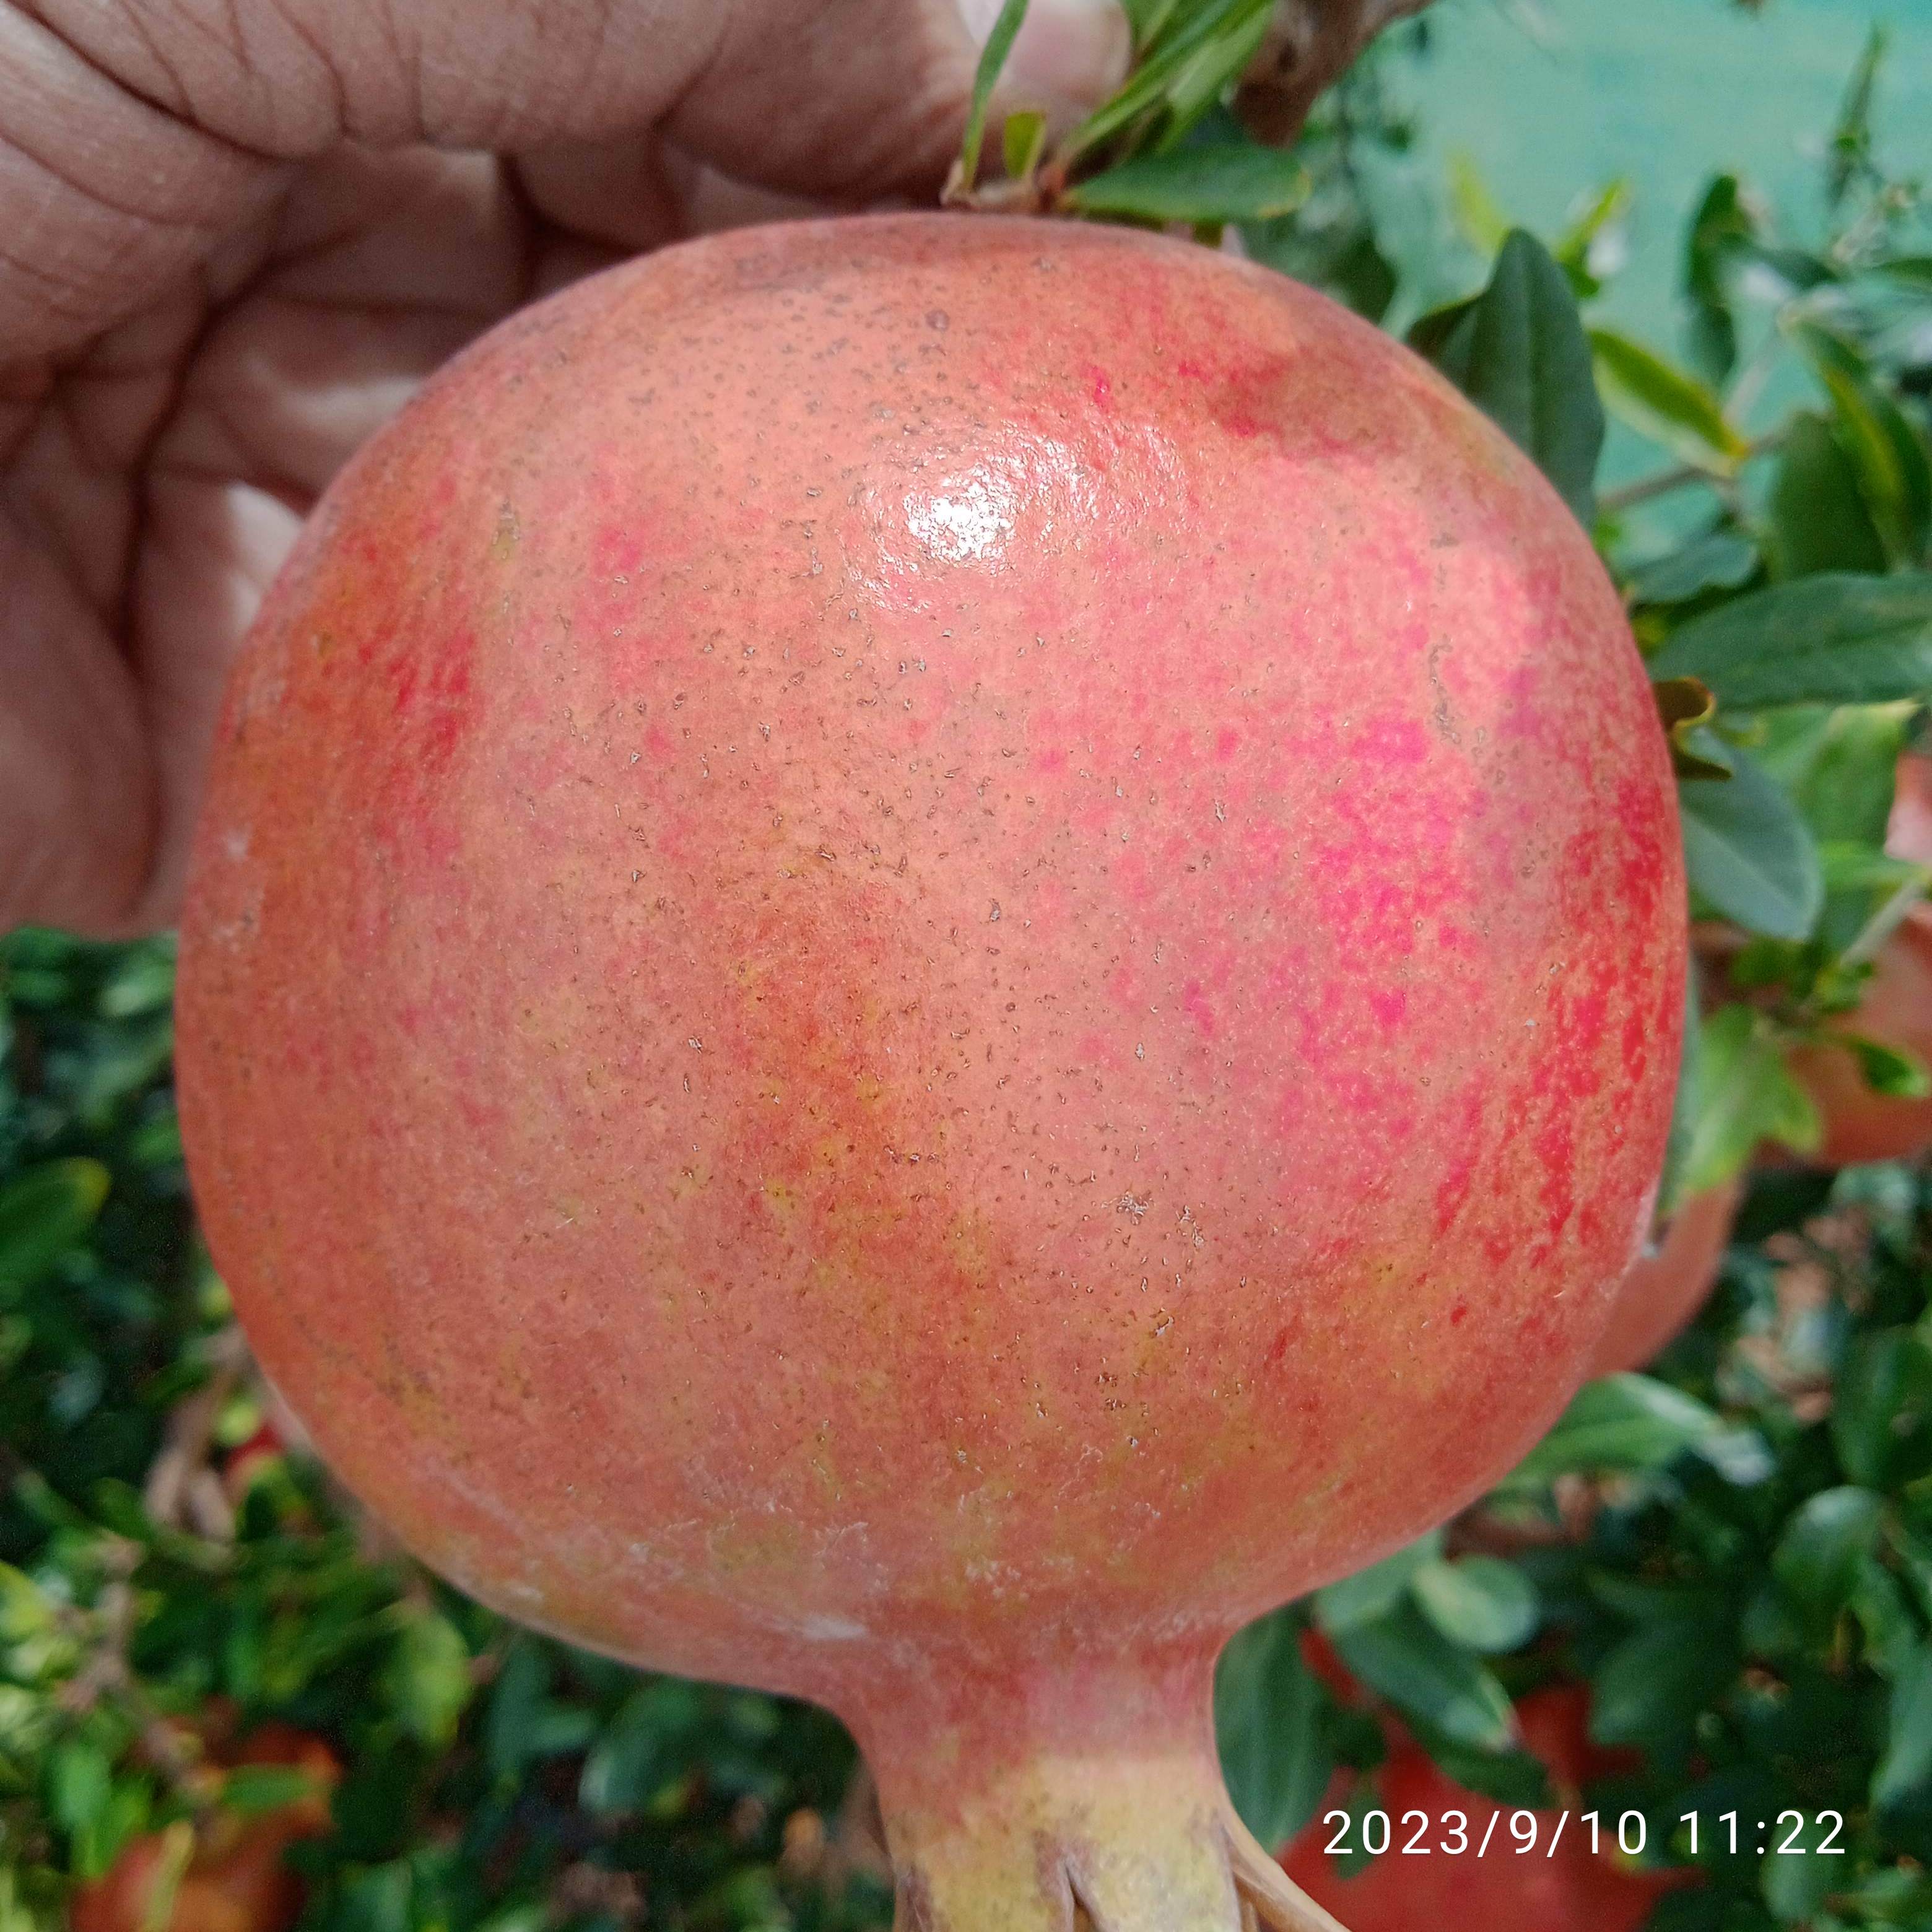
Label: Healthy